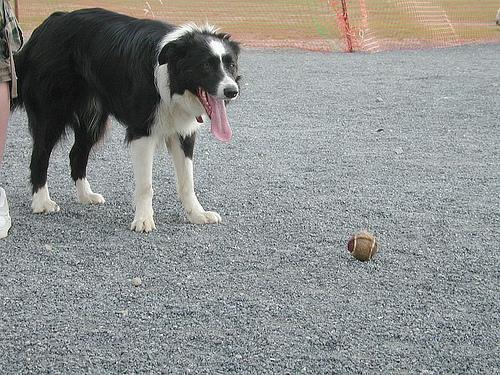
Border_collie